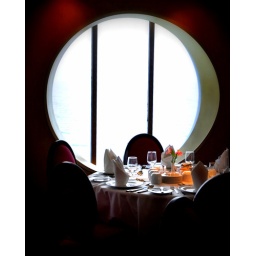
A quiet table by the window